I Spy with My Little Eye

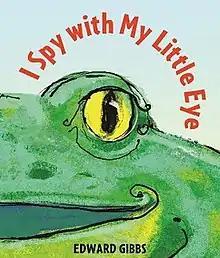
First edition

I Spy With My Little Eye... is a 2011 children's picture book by Edward Gibbs. It is based on the "I spy" game with the reader being given written and visual clues about an animal on the initial double page and the answer with a picture of the animal on the following double page.